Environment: lab
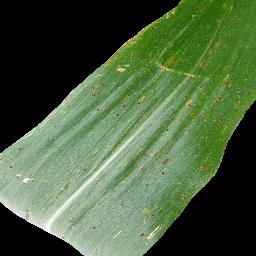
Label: common_rust